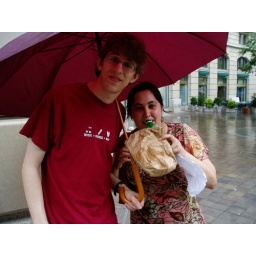
Drinking from a bottle in a paper bag